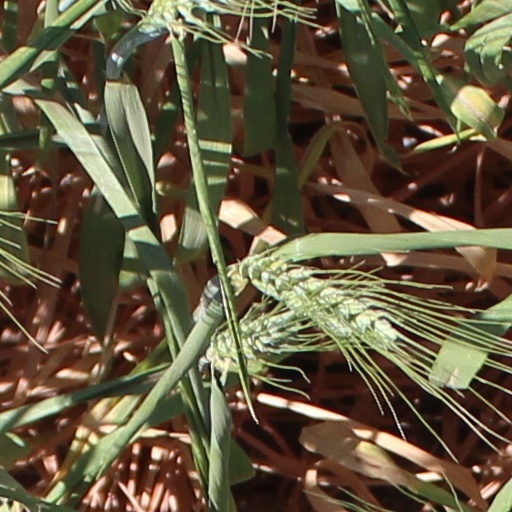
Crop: wheat